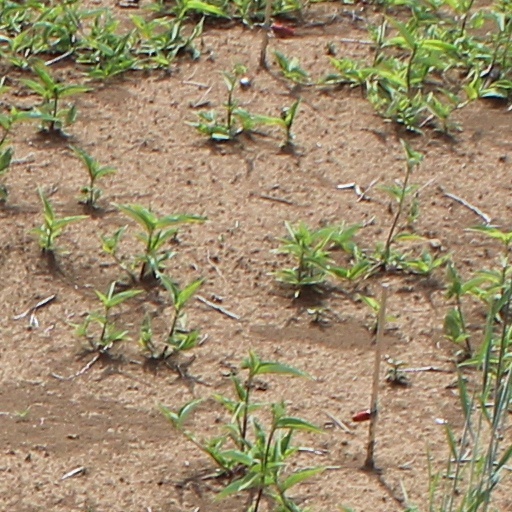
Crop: wheat